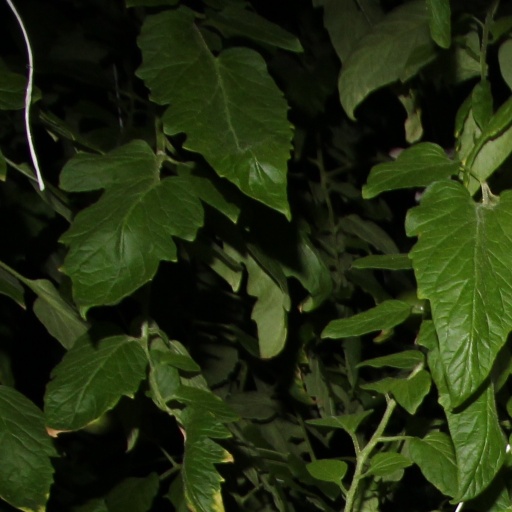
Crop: tomato